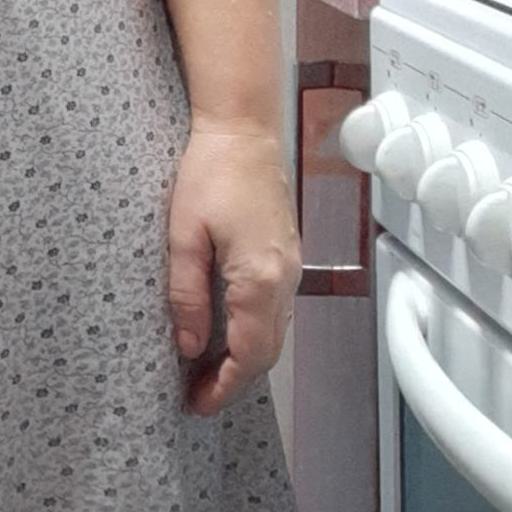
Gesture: no_gesture